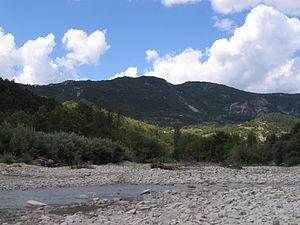
Rottier est une commune française située dans le département de la Drôme en région Auvergne-Rhône-Alpes.
La Charce est une commune française située dans le département de la Drôme en région Auvergne-Rhône-Alpes.